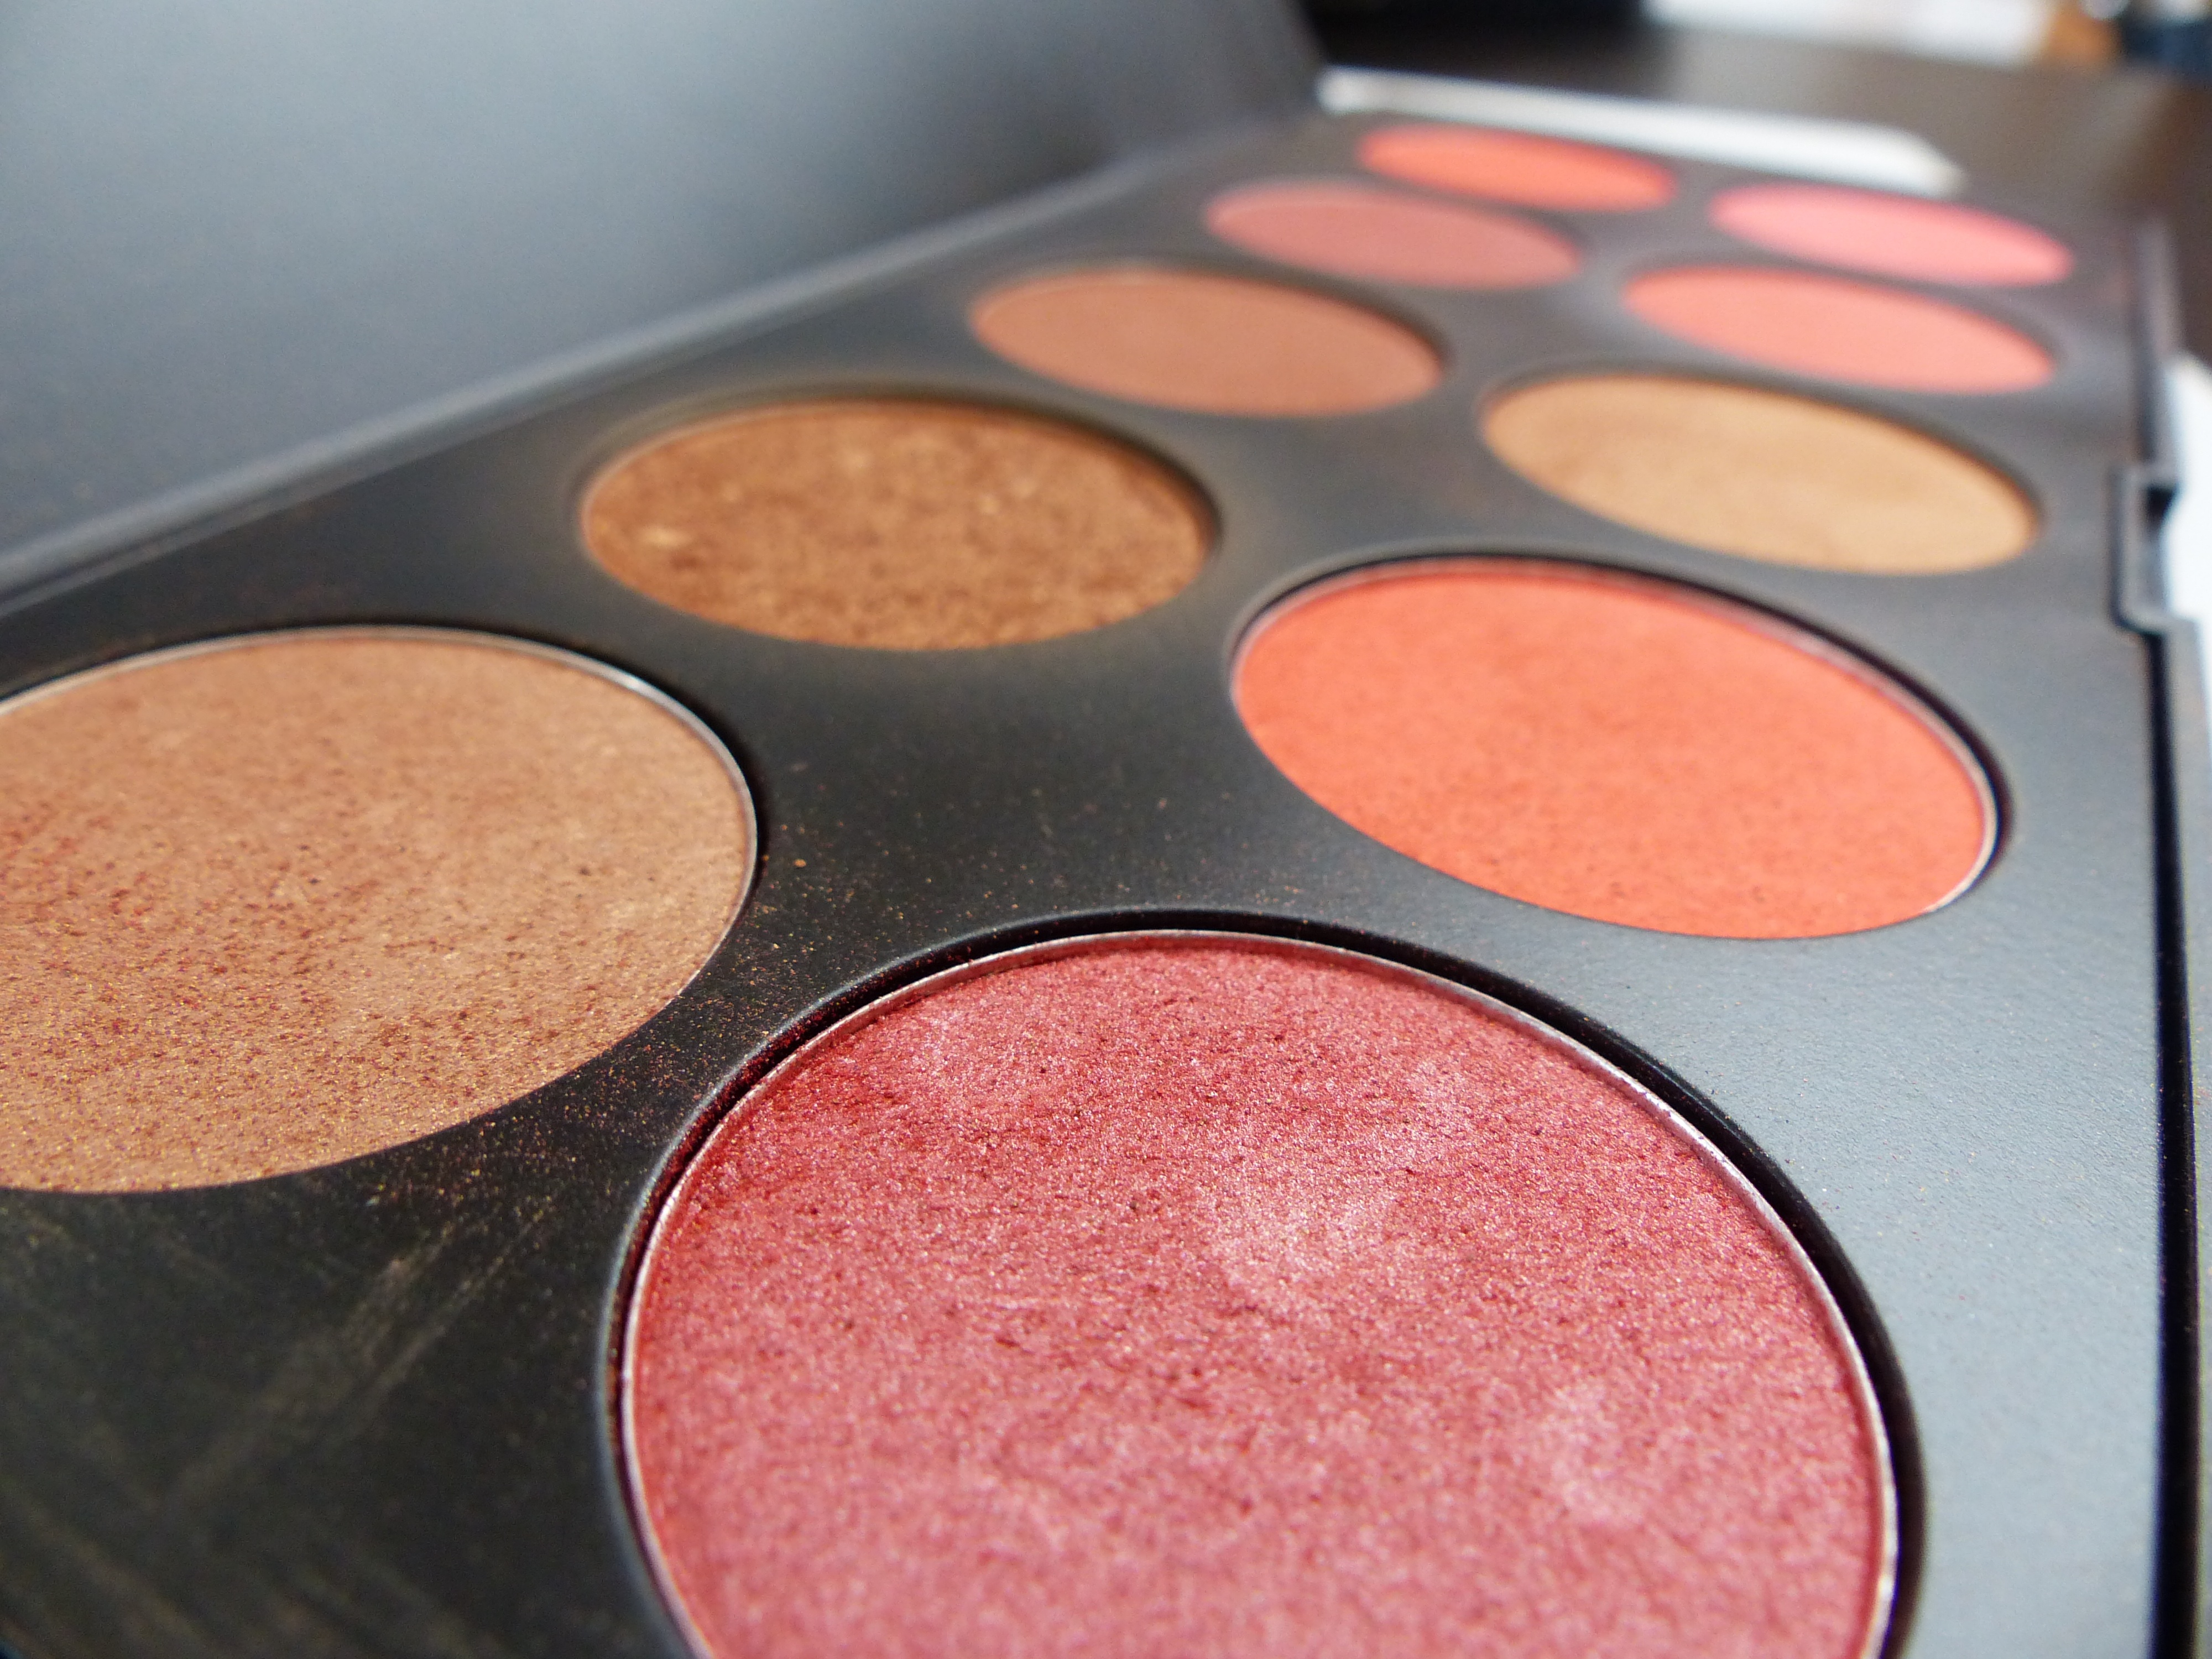
color, fashion, pink, lip, circle, makeup, make up, human body, cheek, eye, rouge, style, organ, lipstick, eye shadow